Hernando de Soto (economist)

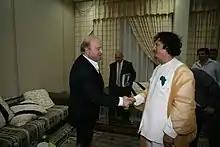
Hernando de Soto and Muammar Gaddafi in 2008 after Libya signed a contract with the Institute for Liberty and Democracy

Following its foundation in Peru, de Soto's institute, the ILD, has worked in dozens of countries. Heads of state in over 35 countries have sought the ILD's services to discuss how ILD's theories on property rights could potentially improve their economies. After the split with Fujimori, he and his institute designed similar programs in El Salvador, Haiti, Tanzania, and Egypt and has worked beside the World Bank, though the institute did not advocate for land title programs and instead promoted longer work hours. De Soto has received criticism of having relationships with controversial political leaders such as Alberto Fujimori and Libyan president Muammar Gaddafi, with de Soto responding to such statements saying "I have advised dictators, but that is irrelevant".